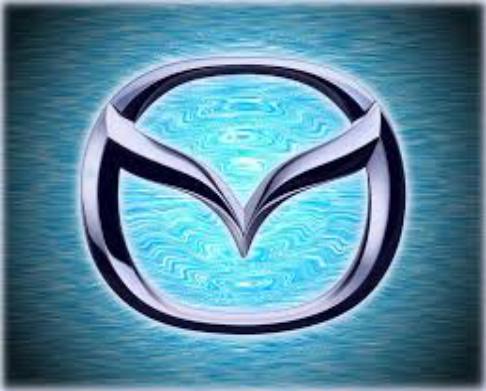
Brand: Mazda
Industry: Transportation